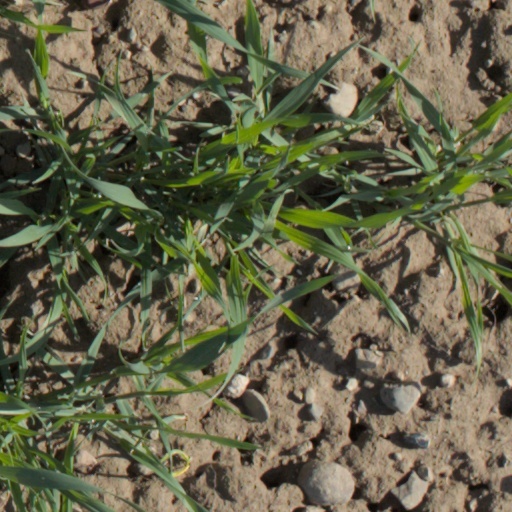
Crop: wheat